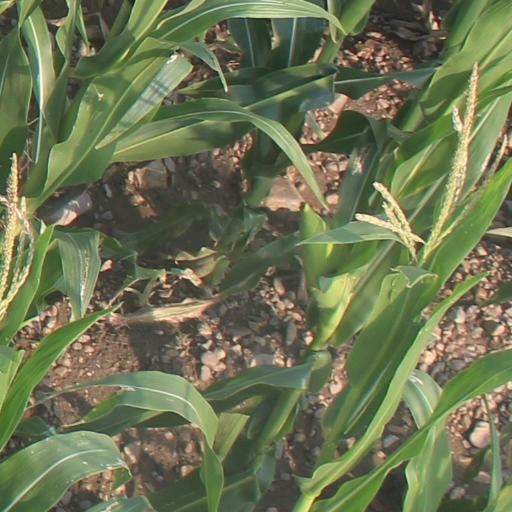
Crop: maize; corn